Petro-Islam

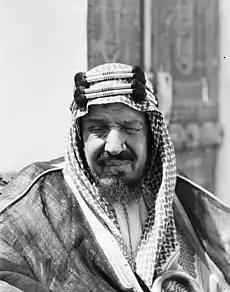
Ibn Saud, the first king of Saudi Arabia

Petro-Islam is a neologism used to refer to the international propagation of the extremist and fundamentalist interpretations of Sunni Islam derived from the doctrines of Muhammad ibn Abd al-Wahhab, a Sunni Muslim preacher, scholar, reformer and theologian from Uyaynah in the Najd region of the Arabian Peninsula, eponym of the Islamic revivalist movement known as Wahhabism. This movement has been favored by the Kingdom of Saudi Arabia and the other Arab states of the Persian Gulf.